Martin Lister

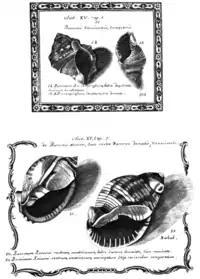
Plate from "Historiae Conchyliorum" (1691).

Before he died in 1712, Lister donated over a thousand books and manuscripts to the Ashmolean Museum, most of which were medical and scientific works. In 1769 John Fothergill gifted the Ashmolean several volumes of Lister's letters and around 40 of his notebooks, which he had bought at auction.